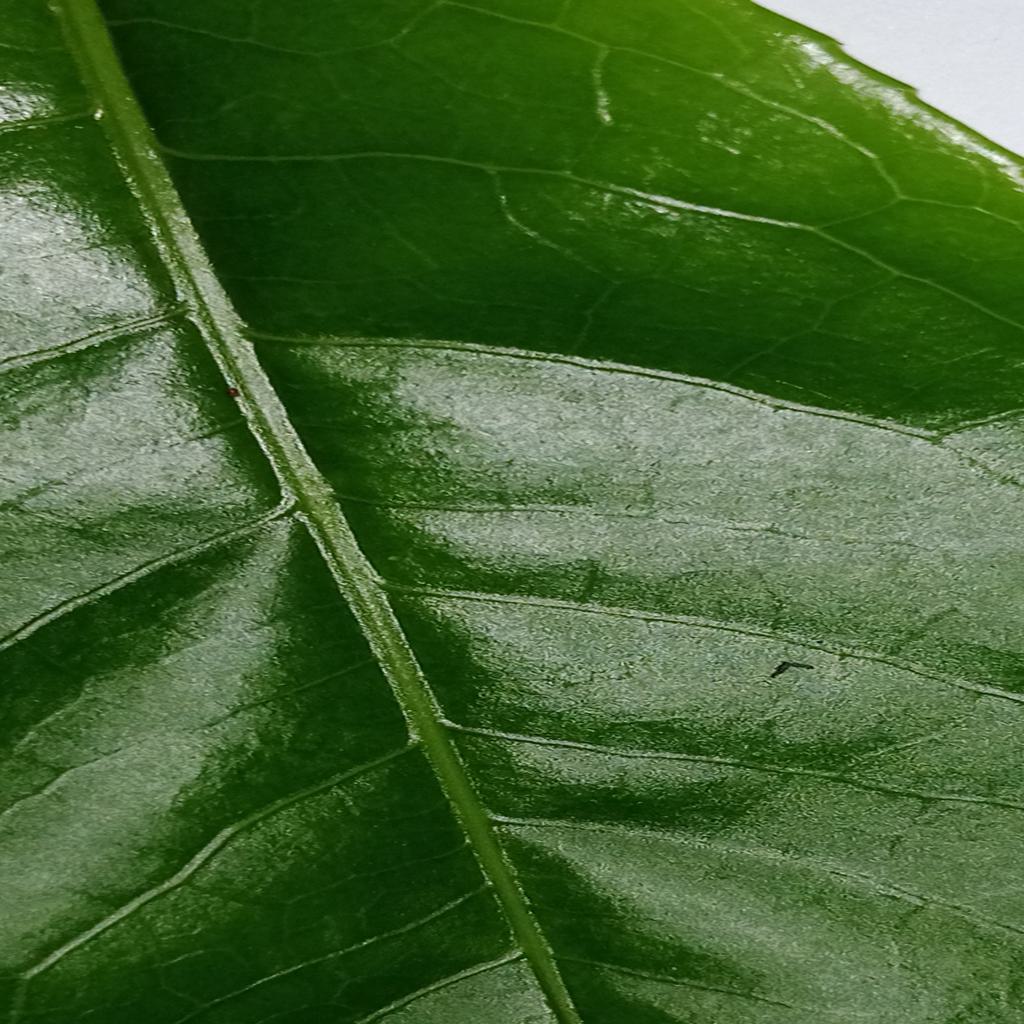
Label: Healthy